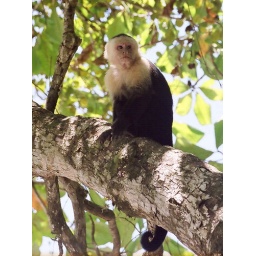
A monkey perches on a tree in Costa Rica.